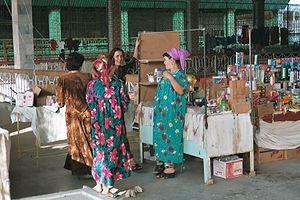
Termez est une ville historique de la province de Sourkhan-Daria, en Ouzbékistan. Ville la plus méridionale du pays, elle est située à 487 km au sud-ouest de Tachkent, à la frontière de l'Afghanistan. Sa population s'élevait à 140 000 habitants en 2005.